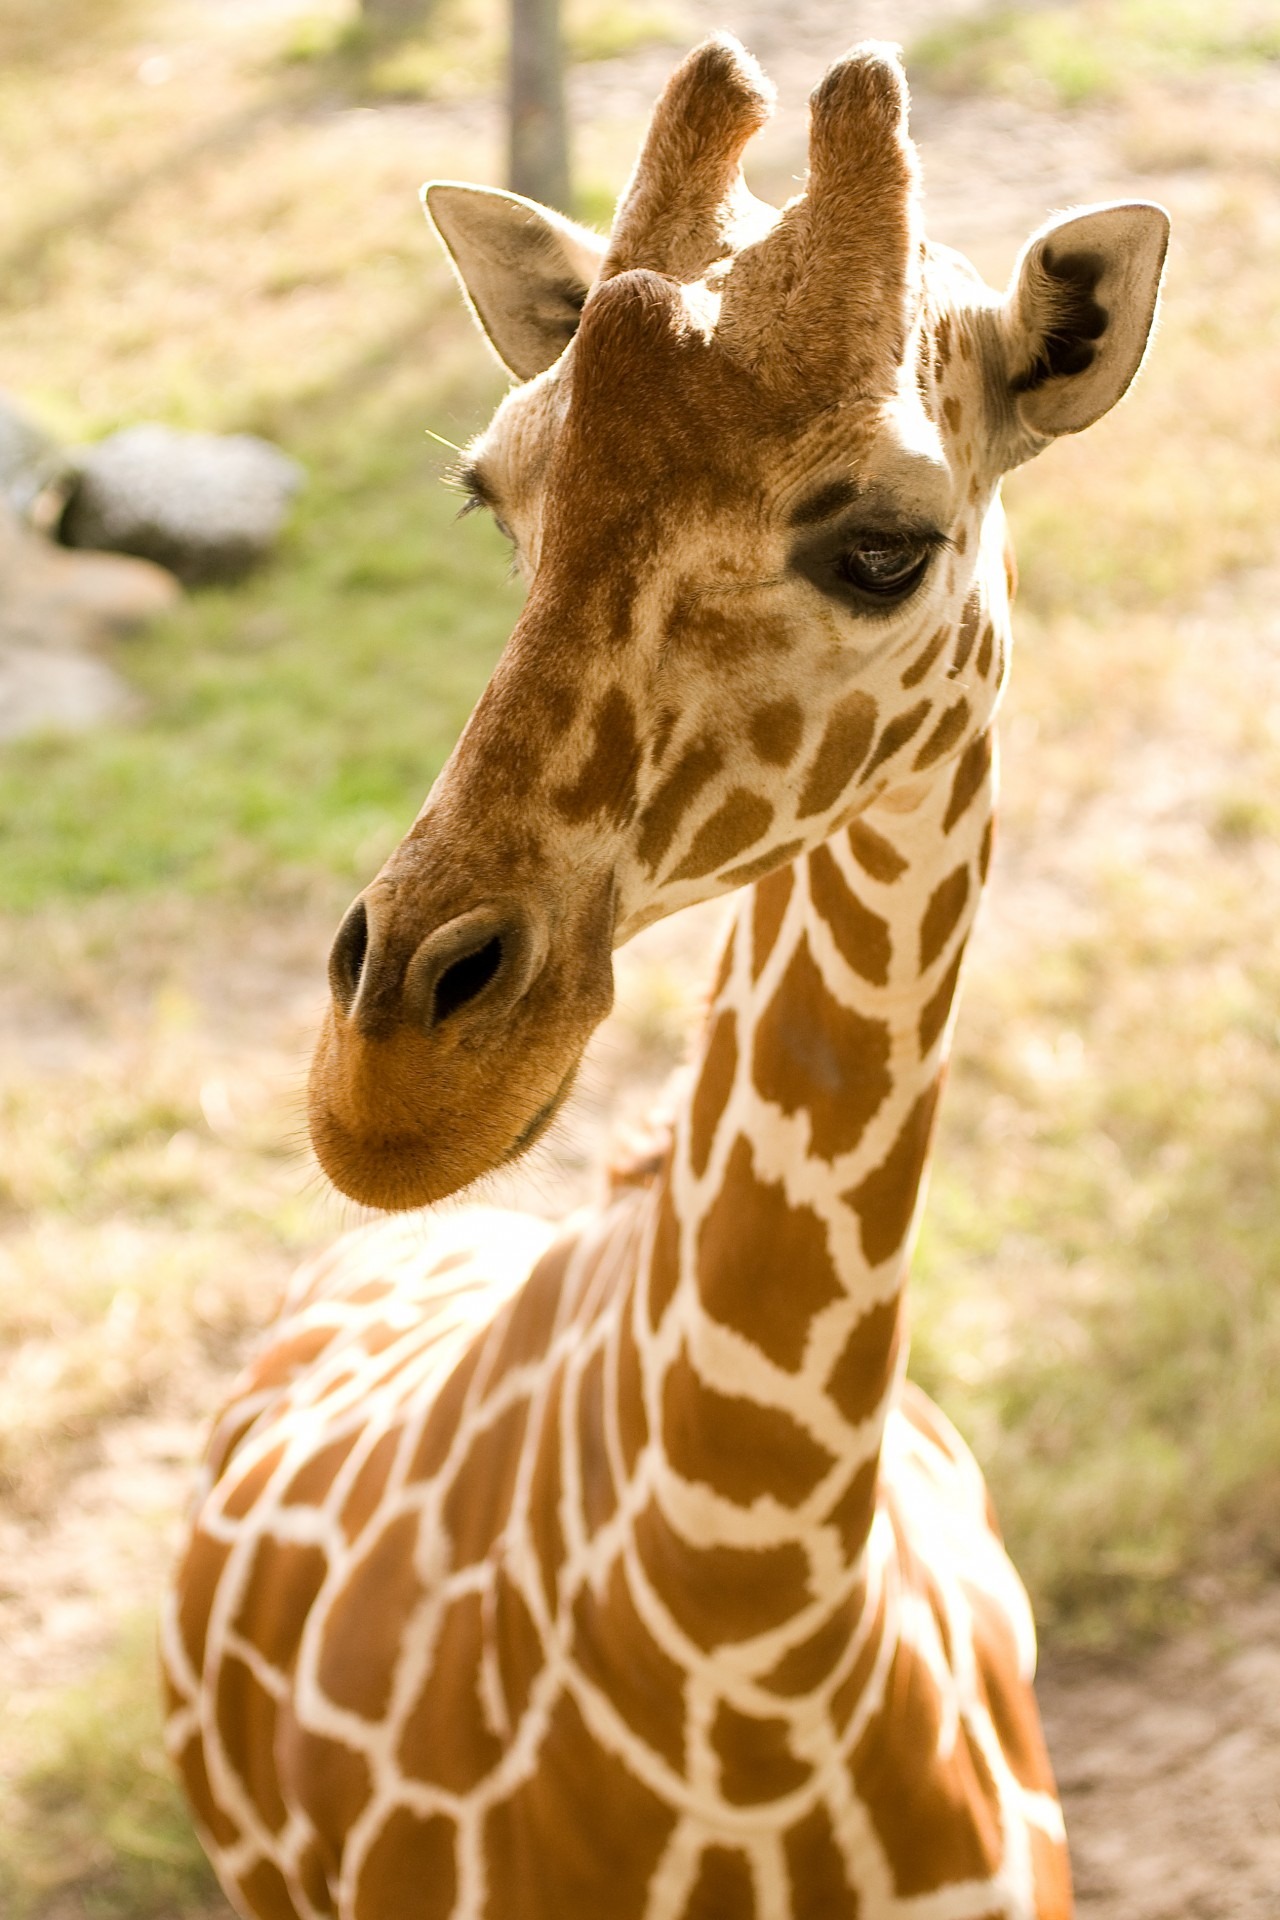
animal, wildlife, zoo, africa, mammal, fauna, savanna, giraffe, face, neck, head, tall, vertebrate, african, safari, giraffidae